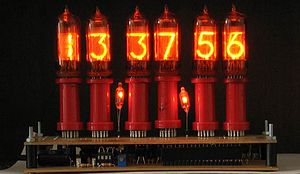
Nixie-rør
Et nixie ur.
Et nixie-rør er et specielt neonrør egnet som udlæsningsenhed af cifre eller anden information. Glasrøret indeholder en metalnet anode og adskillige katoder, formet som cifre eller andre symboler. Nixie-røret er faktisk en slags glimlampe men med flere katoder. Når en katode tændes omgives den af et orange lysskær. Røret er fyldt med gas ved lavt tryk, sædvanligvis neon og ofte med en lille smule kviksølv eller argon, i en Penning-blanding.